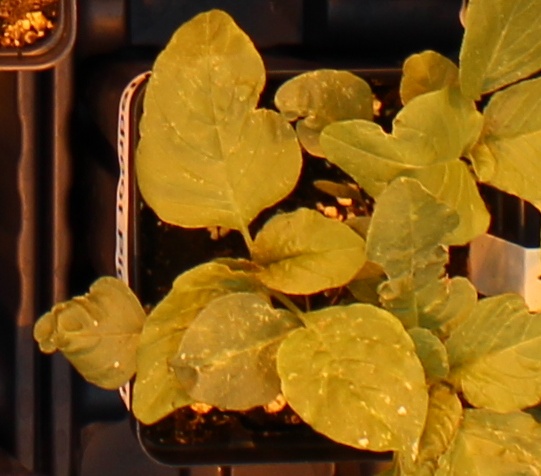
Label: Redroot Pigweed